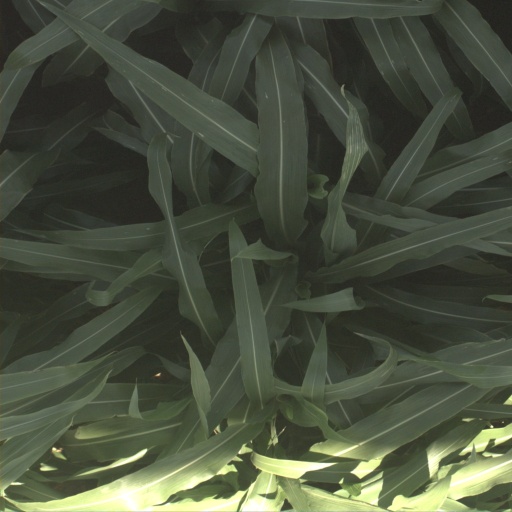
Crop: sorghum